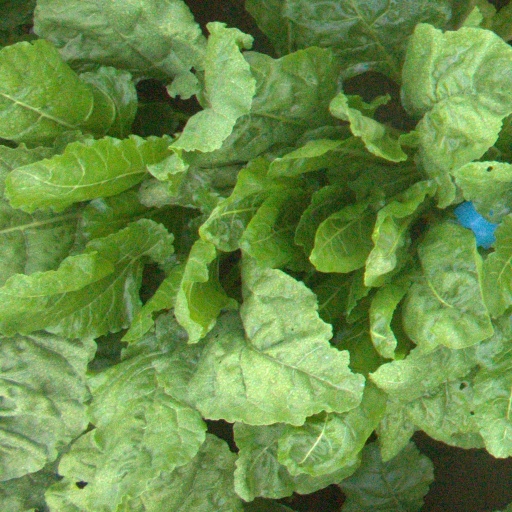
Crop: sugar beet